Death of Wishma Sandamali

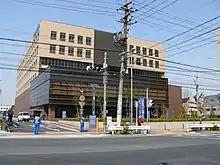
Detention center in Minato-ku, Nagoya, where Wishma was held

In August 2020, Wishma went to a police station in Shimizu, Shizuoka, to seek shelter from her boyfriend's domestic violence, only to be sent to a detention facility run by the Nagoya Regional Immigration Services Bureau. This was despite a 2008 directive from Japan's Immigration Bureau (later Immigration Services Agency) to its facilities to treat domestic violence victims with appropriate care and possibly grant them residency.